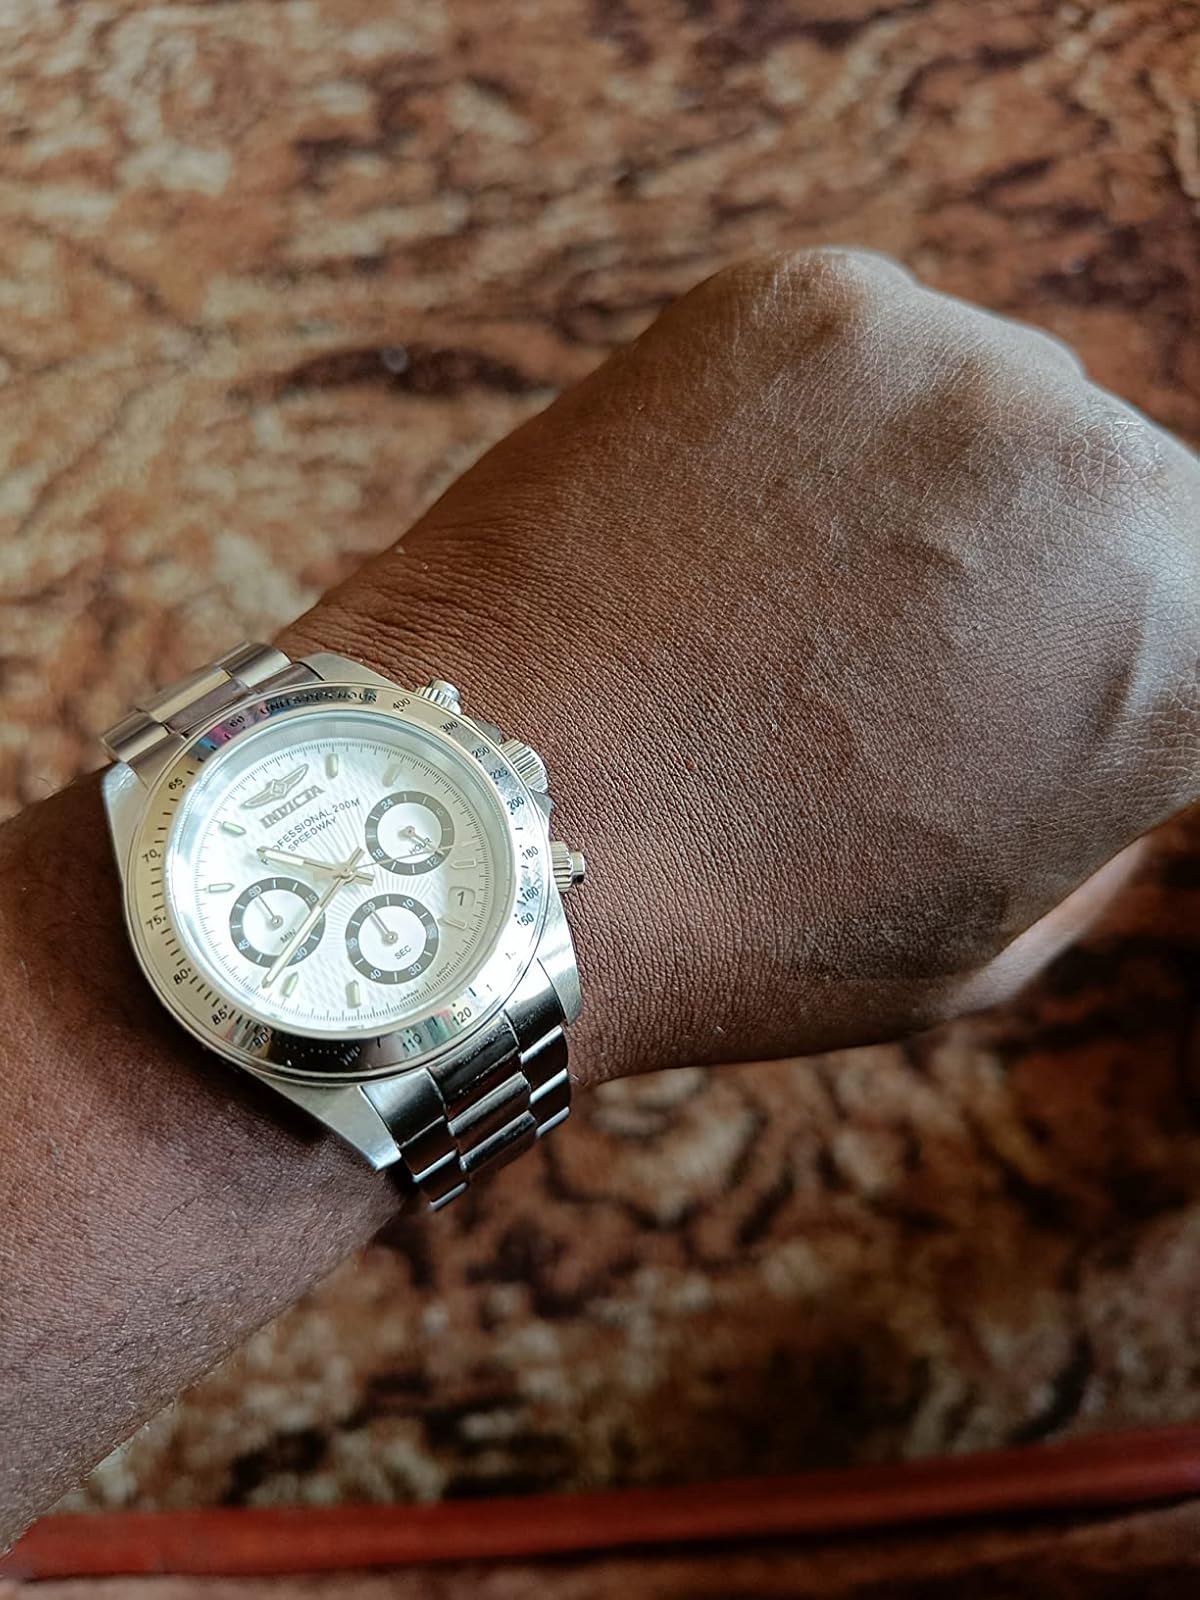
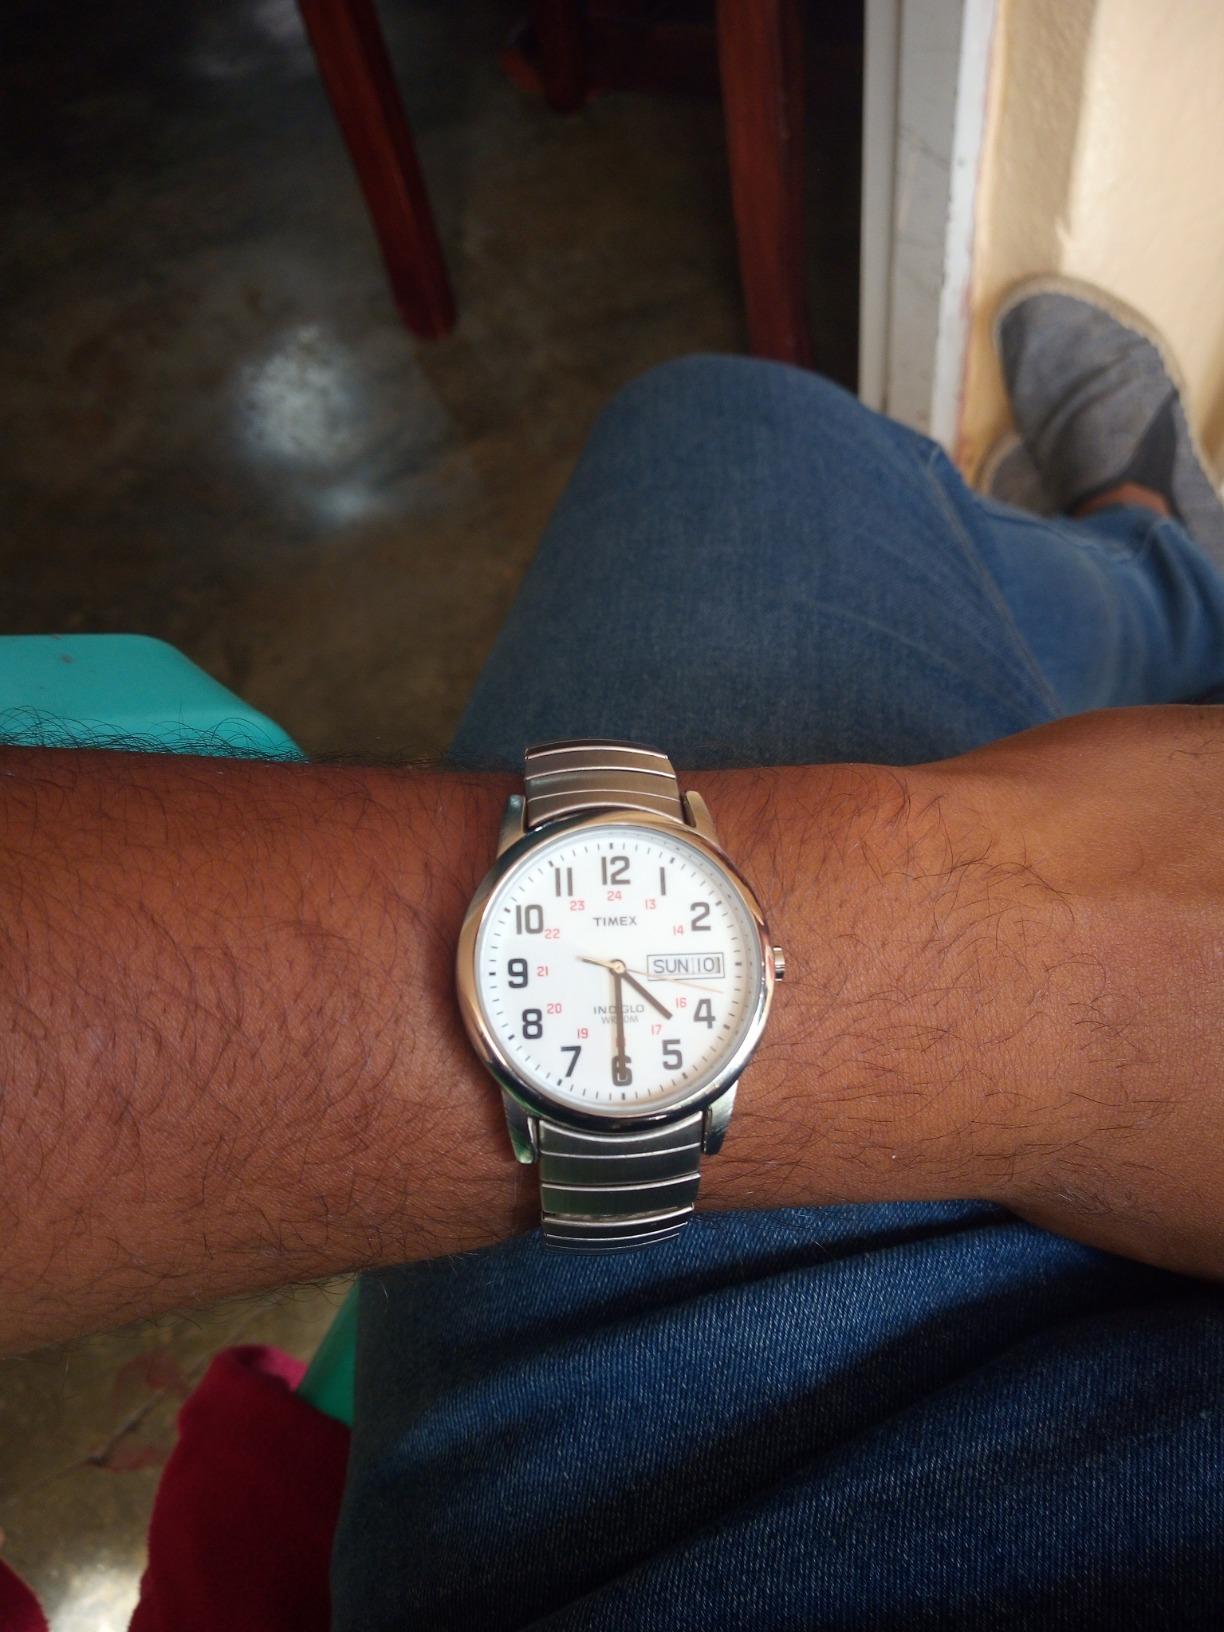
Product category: accessories_watch
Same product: no